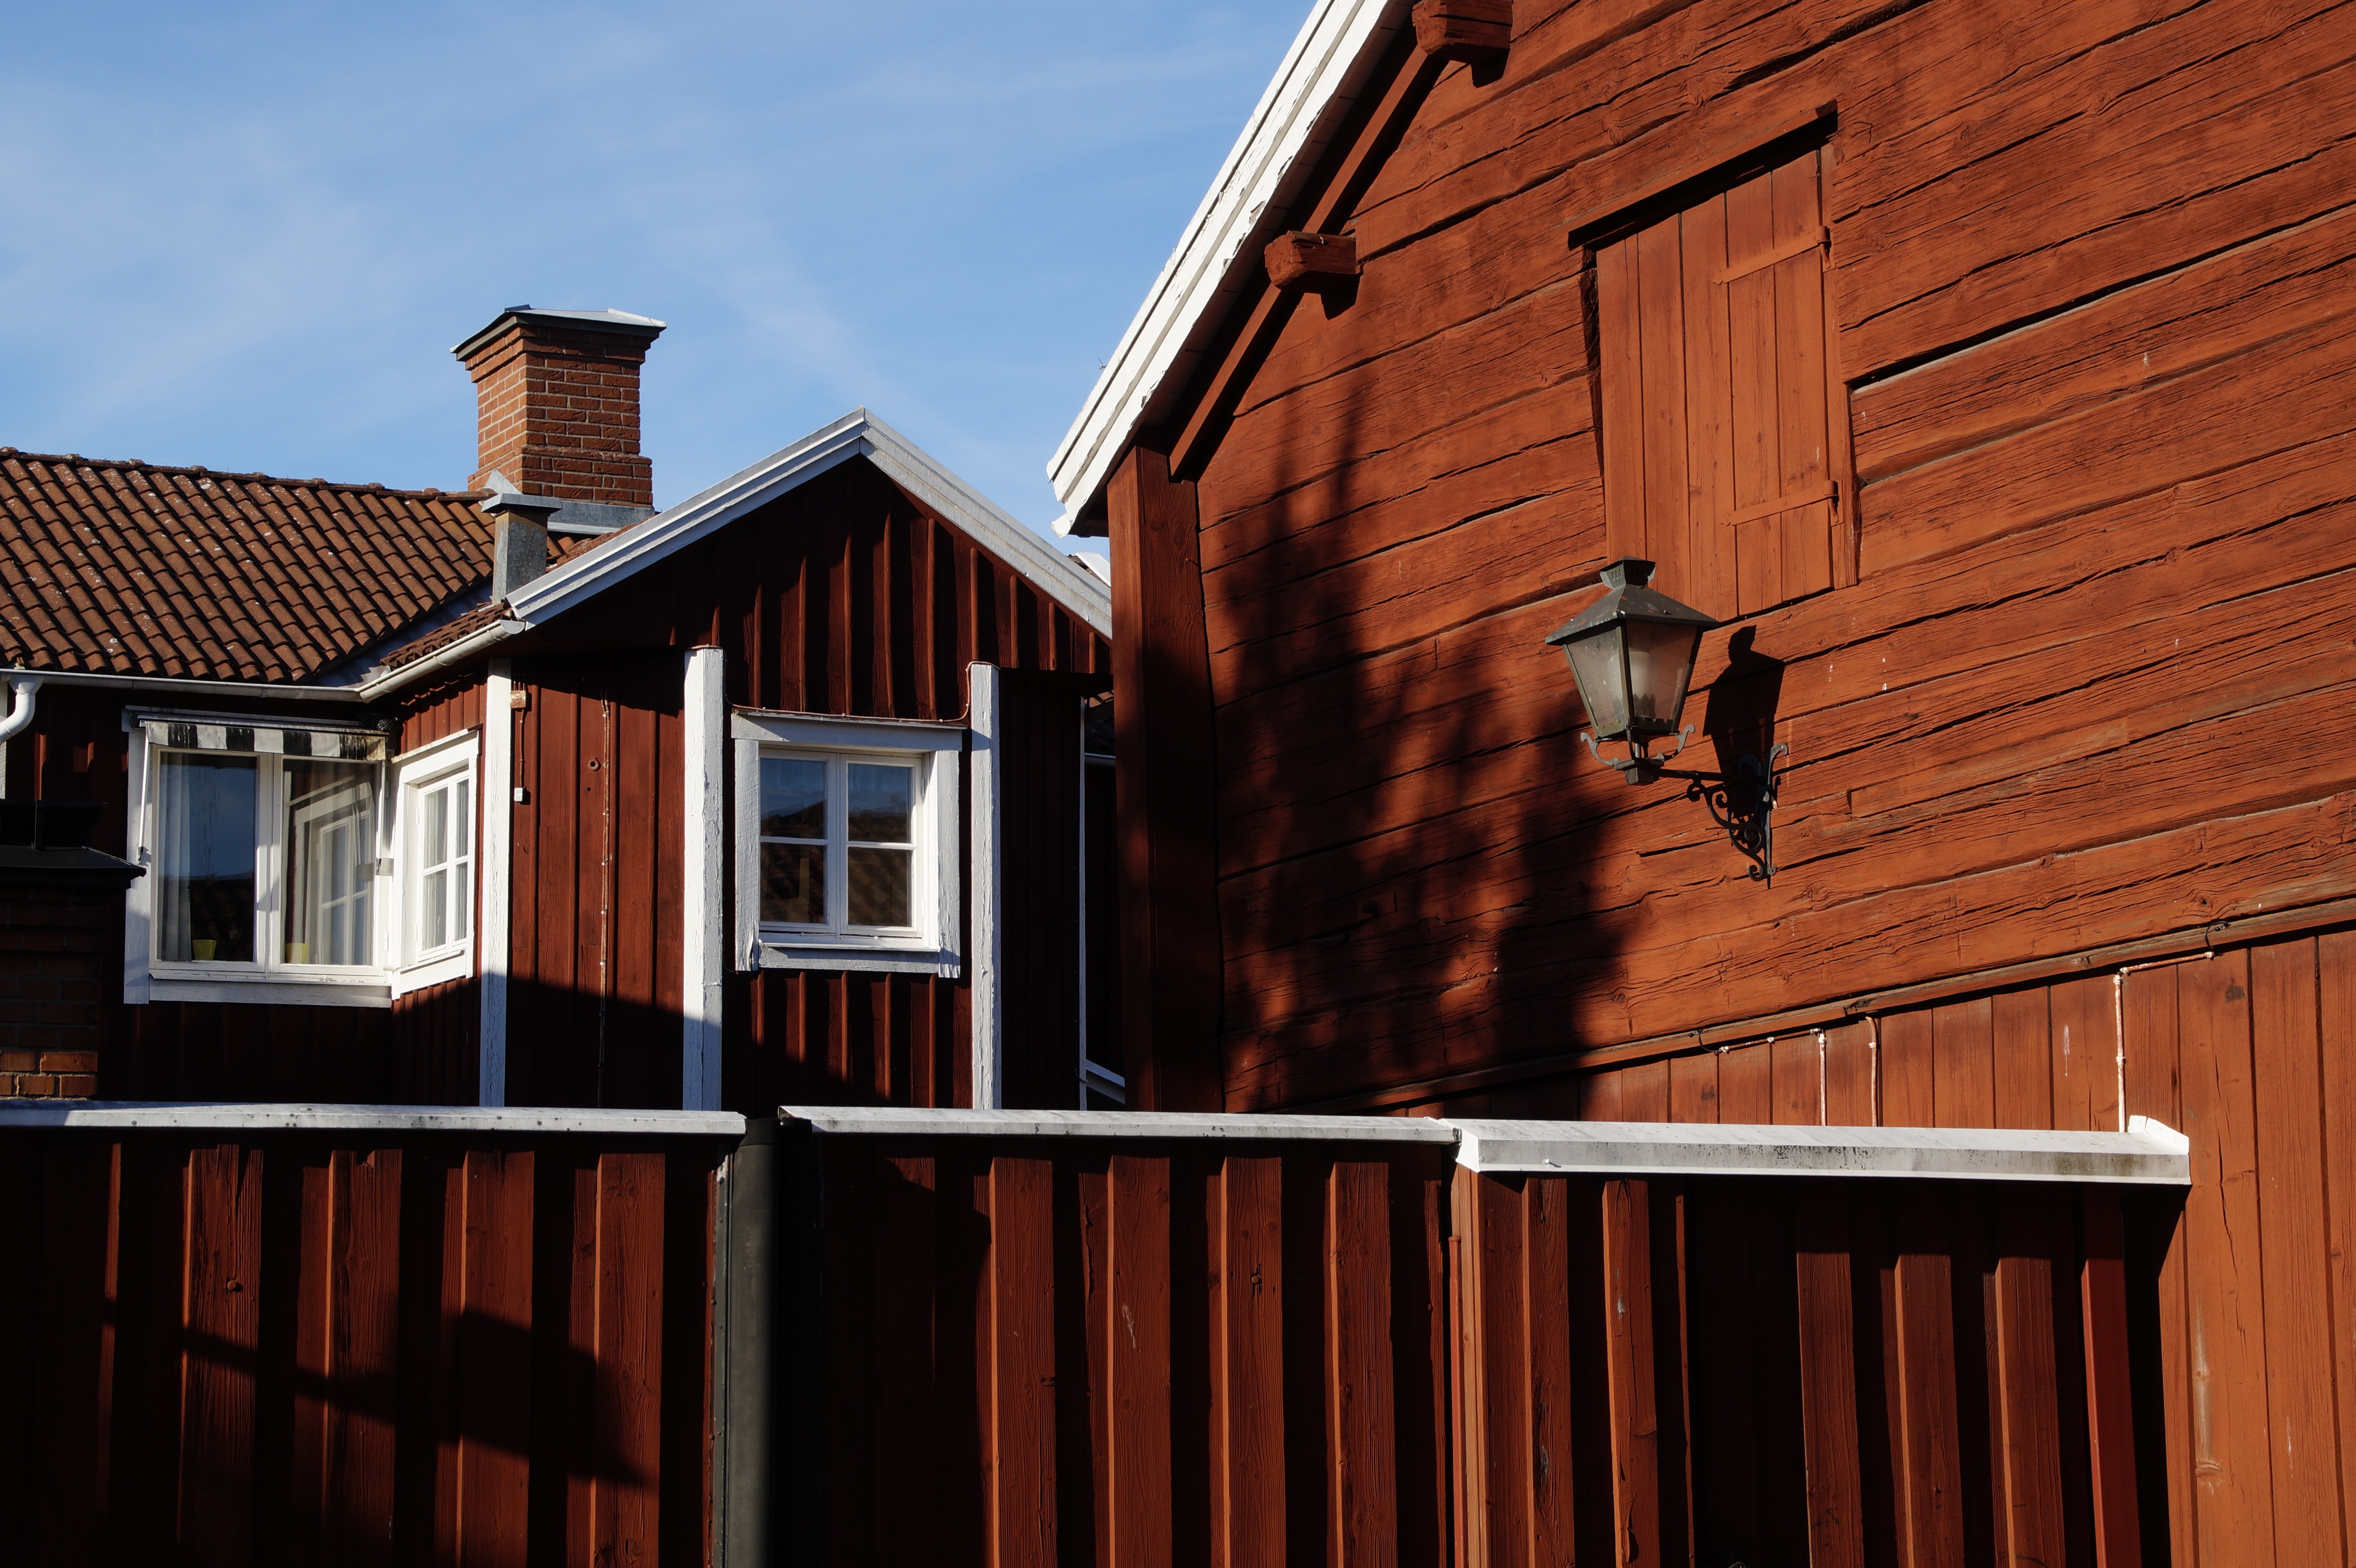
architecture, wood, house, window, roof, building, city, home, red, cottage, cozy, facade, nostalgia, brick, city view, old town, sweden, nostalgic, estate, historically, friendly, siding, swedish, smaland, road train, wooden houses, residential area, outdoor structure, vimmerby